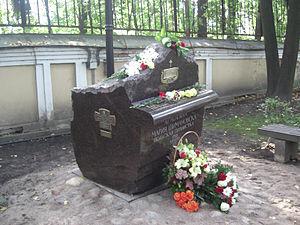
Maria Szymanowska, née Marianna Agata Wołowska à Varsovie le 14 décembre 1789 et morte à Saint-Pétersbourg en Russie le 25 juillet 1831, est une compositrice polonaise et l'une des premières pianistes virtuoses professionnelles du XIXᵉ siècle.